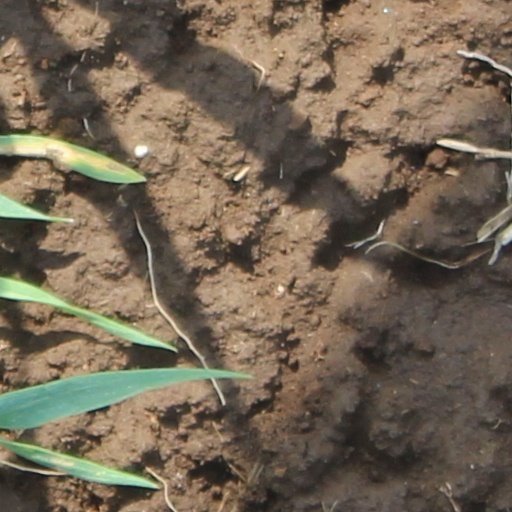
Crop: wheat